Joseph Melling

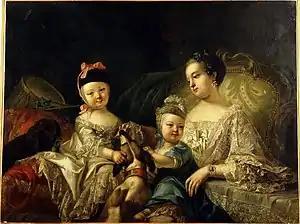
Karoline Luise and her sons; Karl Ludwig and Friedrich.

In 1774, for financial reasons, he left Karlsruhe for Strasbourg, where he founded an art school; the "Academie de déssin d’après nature". He retained his contacts with the court, however and, after the death of Karoline Luise in 1783, created a catalog and directory of her collection.